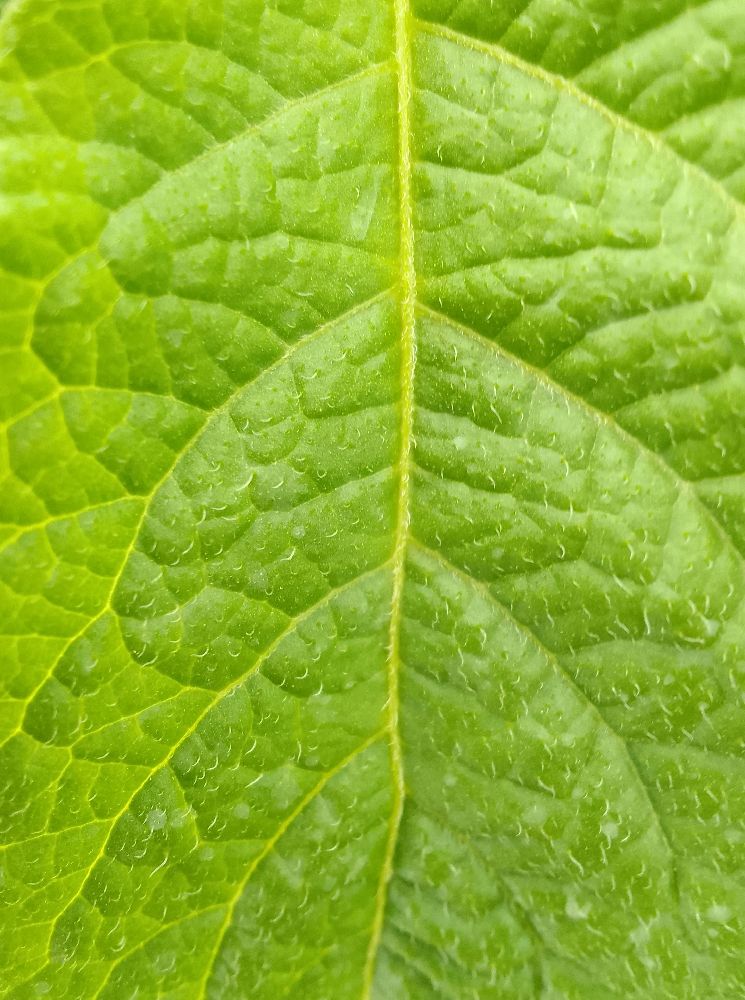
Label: Healthy